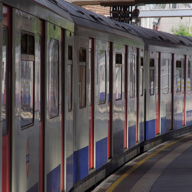
Vehicle type: Trains